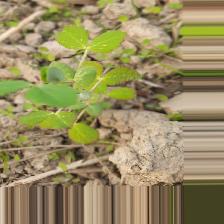
Label: Powdery Mildew